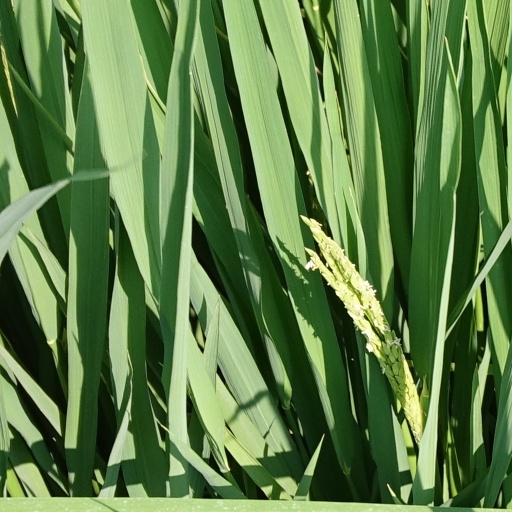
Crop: rice